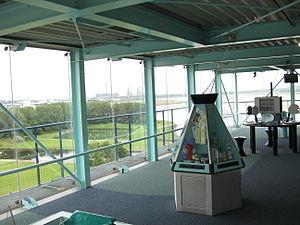
En chimie, la catalyse se réfère à l'accélération ou la réorientation de la cinétique de réaction au moyen d'un catalyseur, et dans certains cas à la sélectivité pour diriger la réaction dans un sens privilégié.